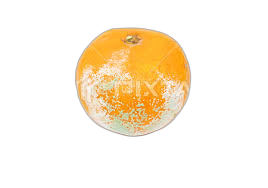
Waste category: biological